Kobuleti

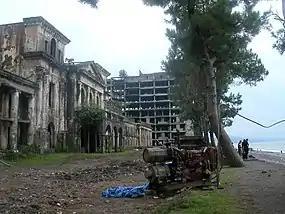
Kobuleti sanatoriums in 2004. The sophisticated sanatoriums during Soviet times remained abandoned and plundered until 2004. Kobuleti is now a prime touristic center again.

The city of Kobuleti is situated in the south-western part of Georgia, i.e. the northern part of the Autonomous Republic of Ajara. It borders with Ozurgeti Region to the north. The Regional centre is Kobuleti City, which stretches along the Black Sea shore. It is located 28 km away from the Adjaran capital of Batumi.